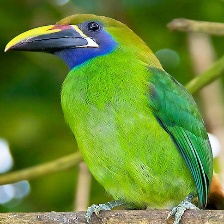
Species: BLUE THROATED TOUCANET
Scientific name: AULACORHYNCHUS CAERULEOGULARIS
ImageNet parent category: toucan